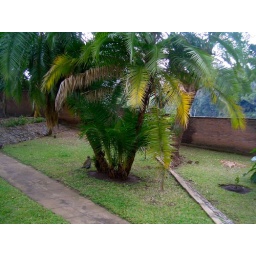
monkey under the tree